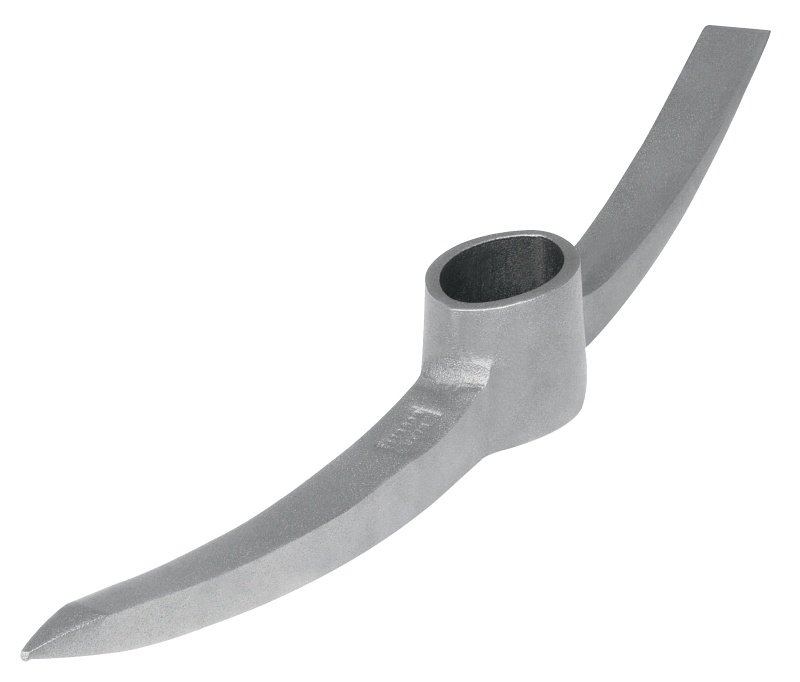
Vulcan 32934 Railroad Pick Mattock
Railroad pick head only. Unit: EA UPC: 755625322159 Model Number: 32934/35274
Brand: Vulcan
Category: Hardware > Tools > Mattocks & Pickaxes > Mattocks